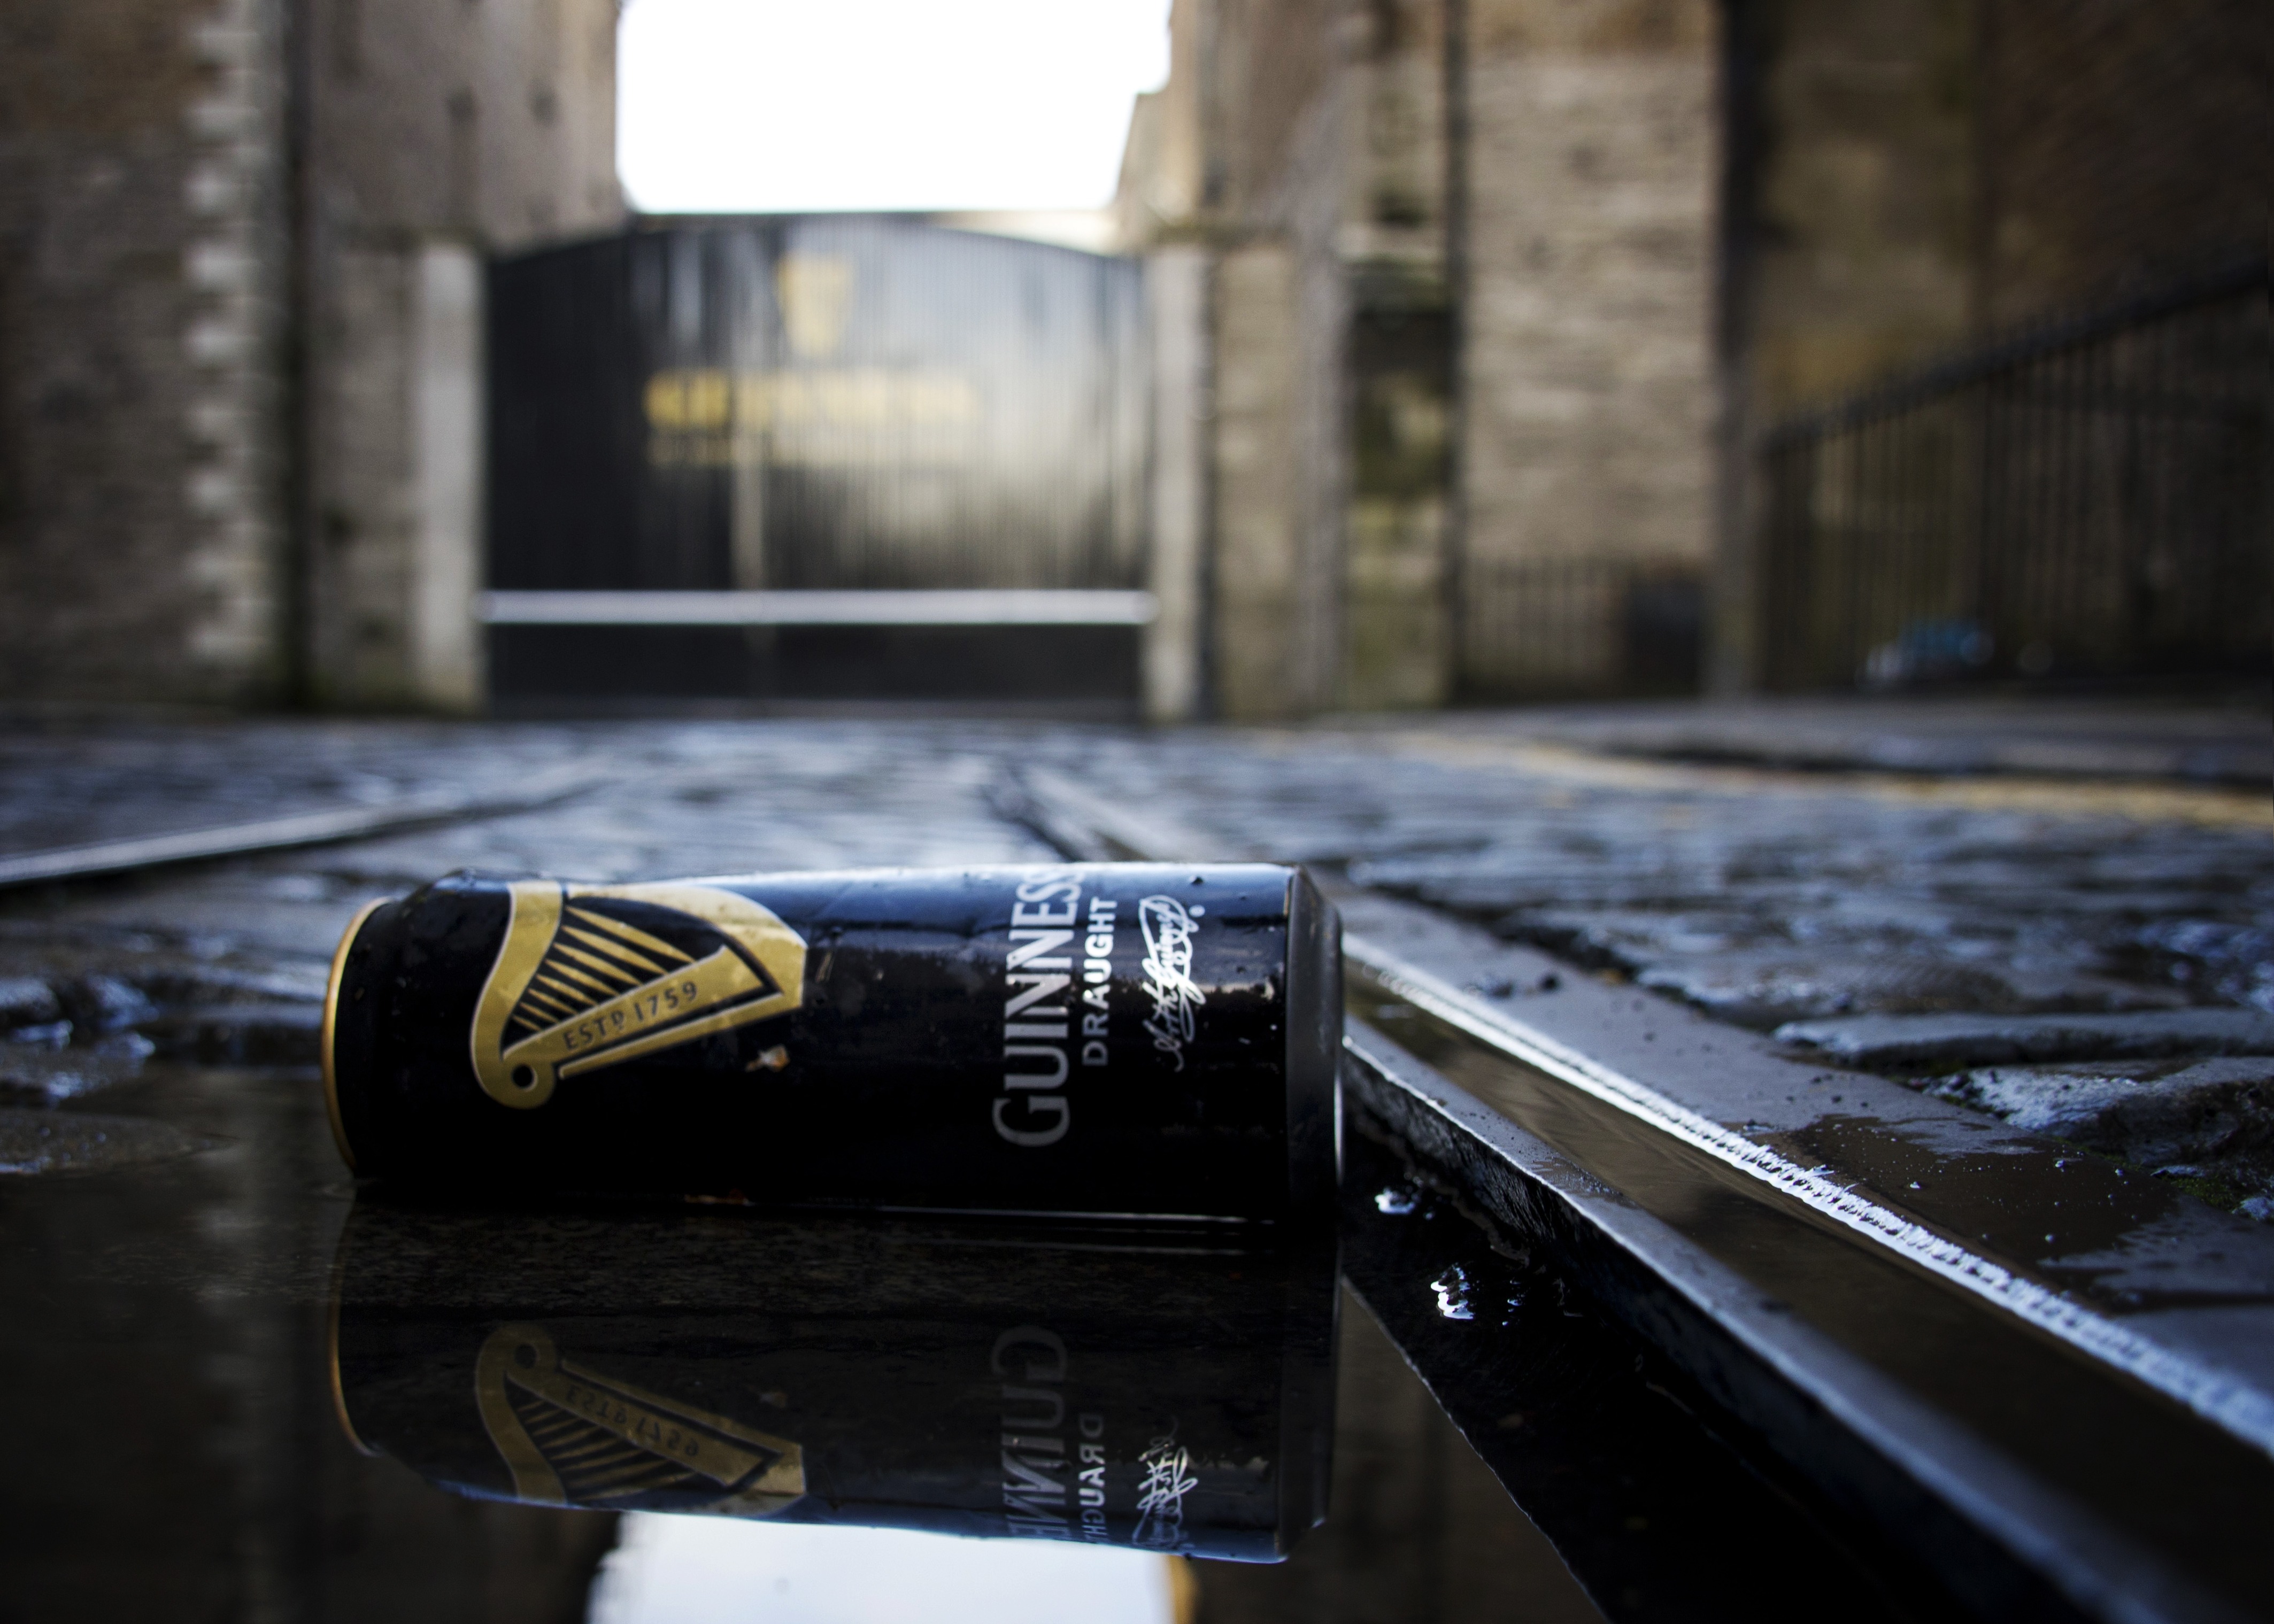
light, track, cobblestone, tram, vehicle, color, weather, darkness, black, ireland, cobbles, dublin, guinness, tramline, single lens reflex camera, st james gate